Frank Laskier

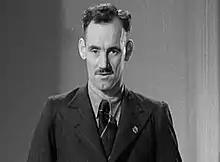
Seaman Frank in a 1941 newsreel describes losing his foot to machine gun fire. "Do you think I'm going to let them get away with that?" he vows, "Not pygmalion likely!"

Frank Geoffrey Laskier (1912 – 8 July 1949) New Brighton, Wirral, was a British seaman, author and war hero who came to public attention during World War II.